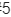
Number: 5